Calendar Girl (2020 film)

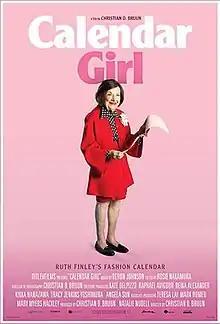
Film poster

Calendar Girl is an American documentary film about Ruth Finley (1920–2018), founder and editor of the Fashion Calendar. It was directed and produced by Christian D. Bruun and produced and written by Natalie Nudell. The film premiered at the 2020 DOC NYC via virtual screenings.